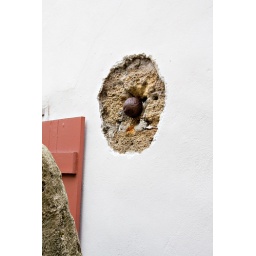
canon ball in wall